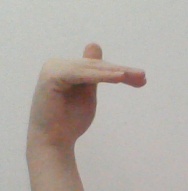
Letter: khaa